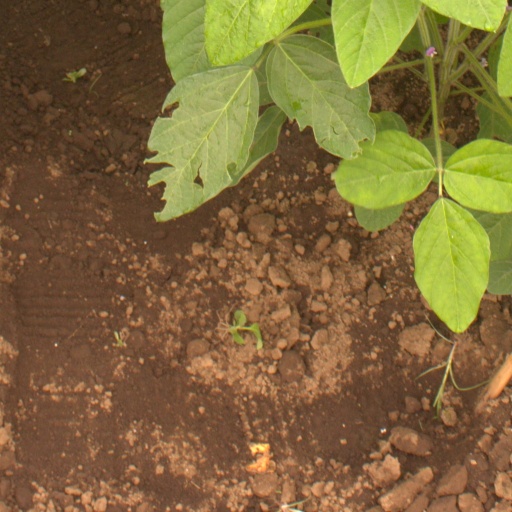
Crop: soybean